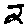
Label: 2